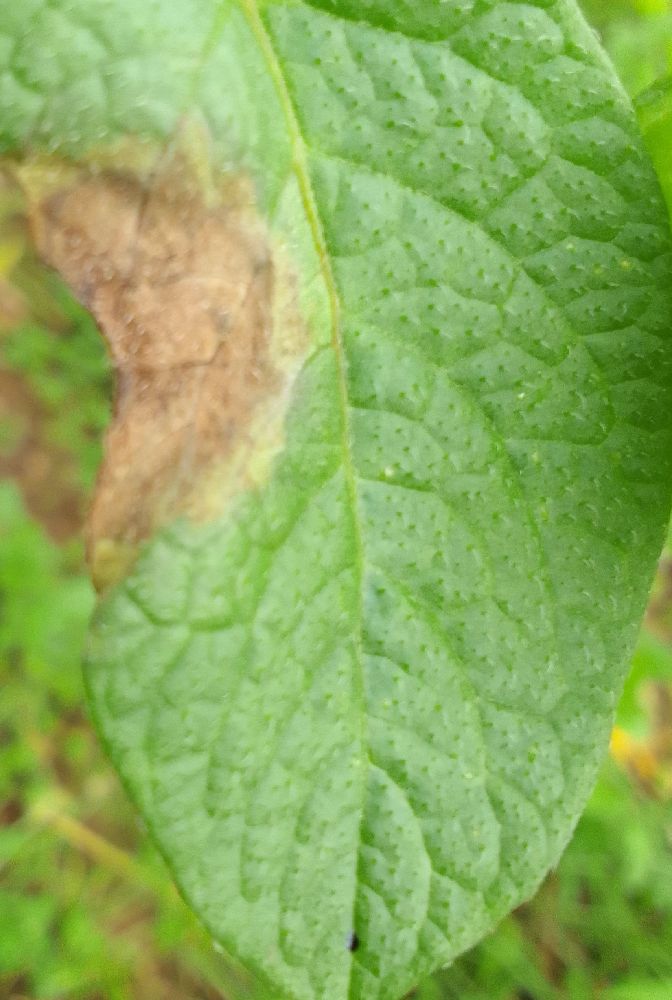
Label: Late blight